Aline Weber

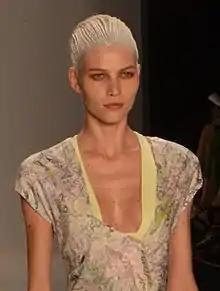
Weber in the SS2012 Narciso Rodriguez fashion show

Weber was born in Seara, Santa Catarina. She is of German descent and her ancestry in Brazil spans over a century. Weber was discovered when a photographer took pictures of her and sent them to agencies in São Paulo.